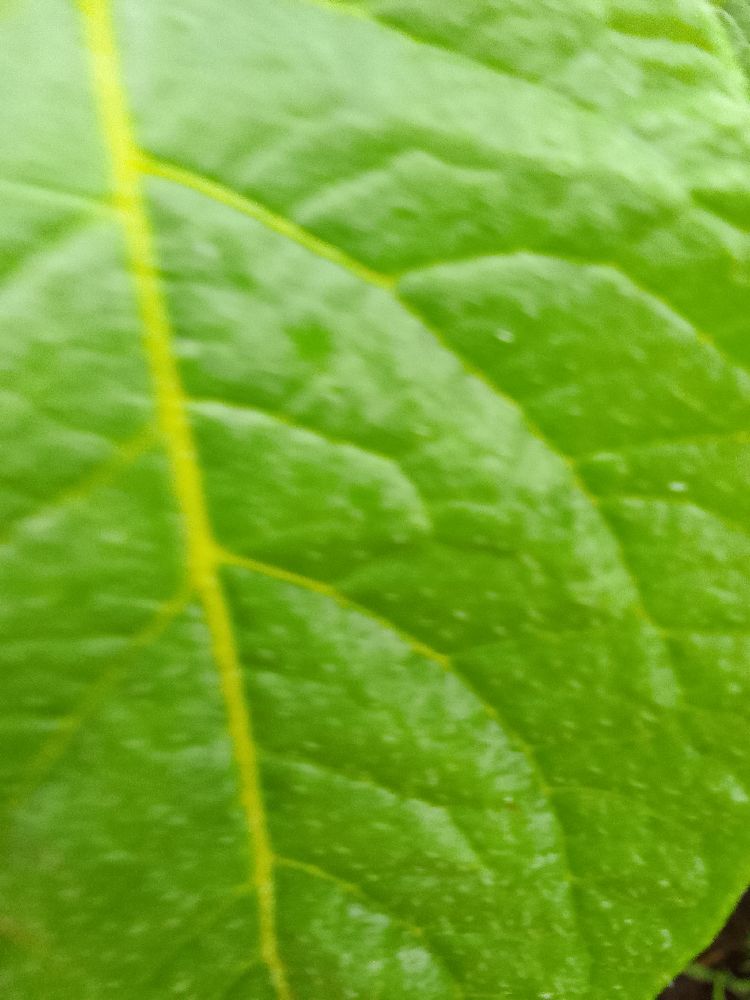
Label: Healthy